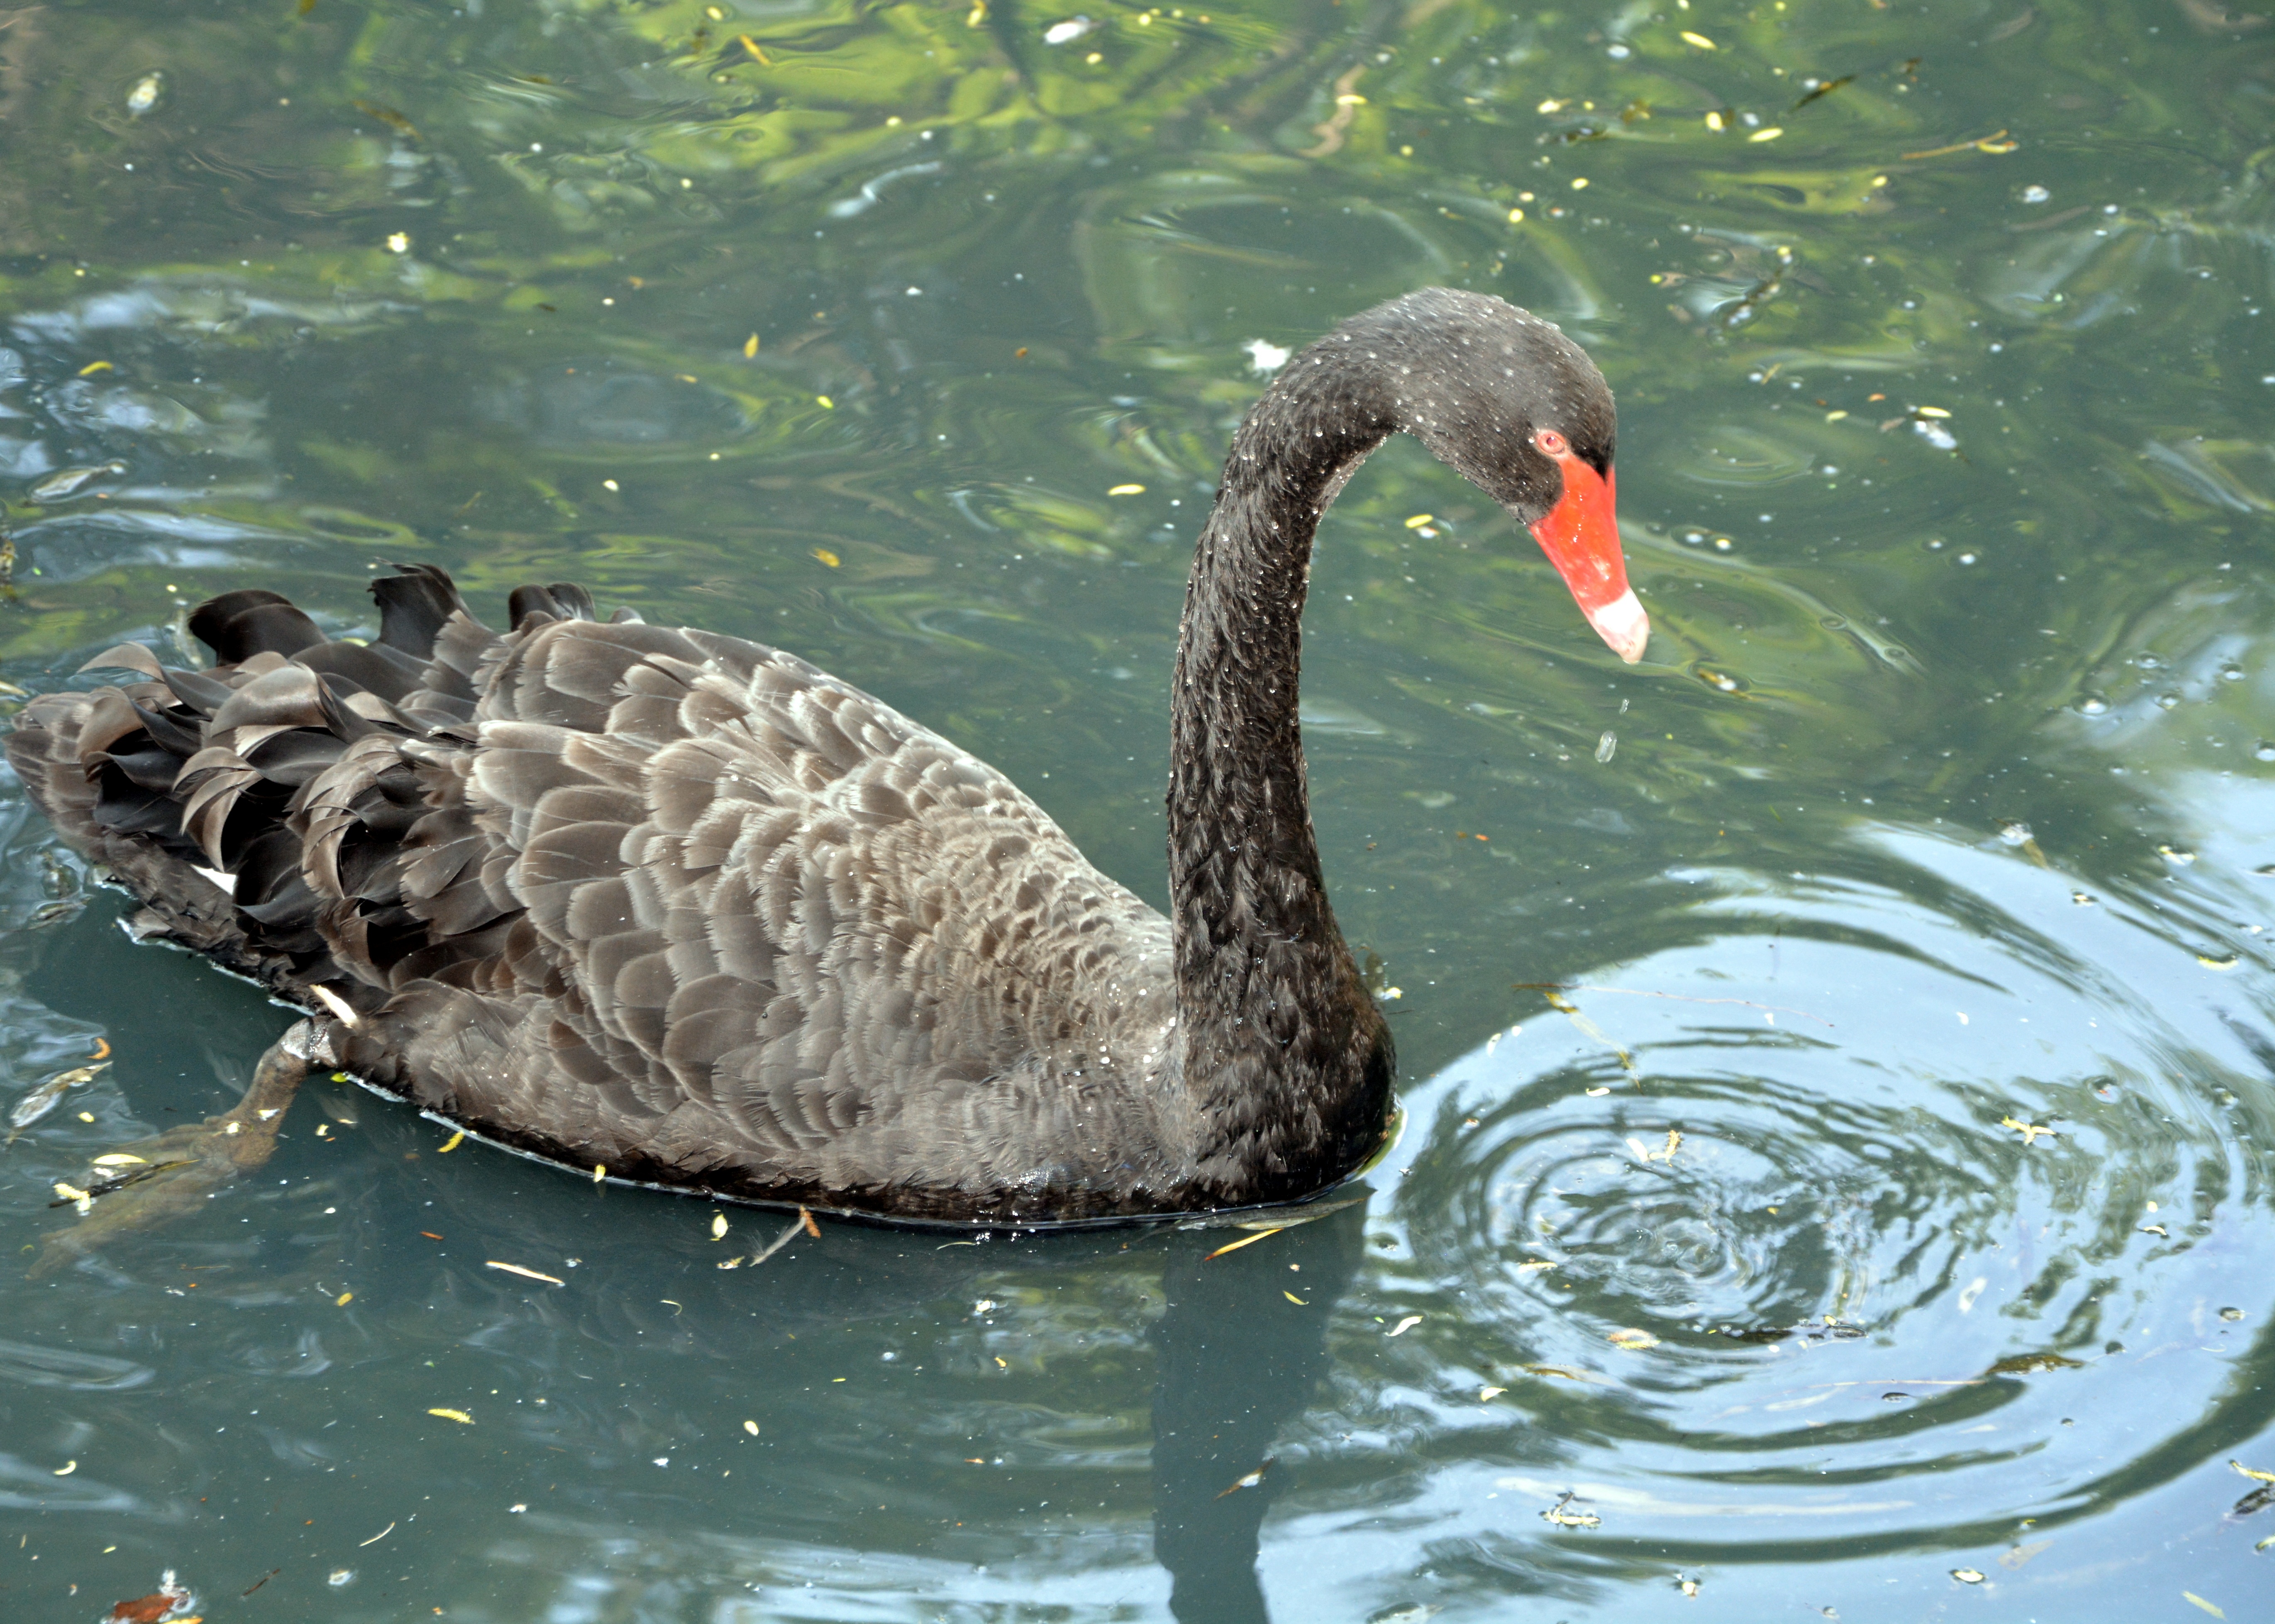
water, bird, wing, pond, wildlife, beak, fauna, swimming, long neck, swan, duck, vertebrate, waterfowl, water bird, black swan, ducks geese and swans